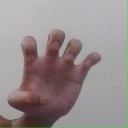
अक्षर: झ